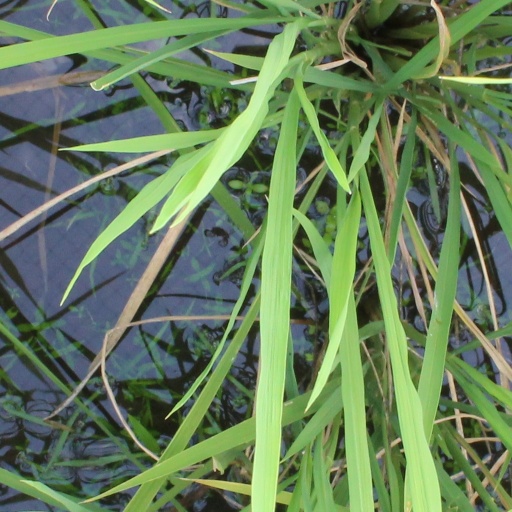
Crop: rice